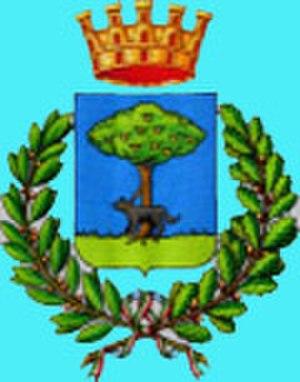
Codogno est une commune italienne de la province de Lodi dans la région Lombardie en Italie.